Stephen R. Johnson

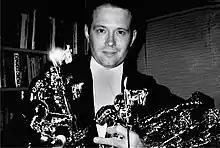
Johnson holding his MTV "Moonman" awards.

Stephen Russell Johnson (July 12, 1952 – January 26, 2015) was an American music video director, television director, animator, painter, and writer. Johnson got his start directing a music video for the song "Girls Like You" by Combonation, which features a young Robin Wright, before moving on to directing videos for popular artists. Johnson directed three music videos for Peter Gabriel: "Big Time", "Steam", and "Sledgehammer". "Sledgehammer" has the distinction of winning nine MTV Video Music Awards, which remains unsurpassed. In addition, Johnson directed the videos for "Road to Nowhere" by Talking Heads, and "The Bug" and "Walk of Life" by Dire Straits.